The Road to San Diego

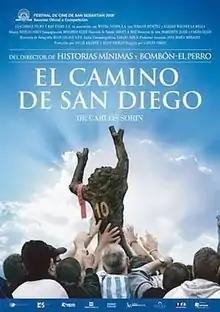
Theatrical release poster

The Road to San Diego is a 2006 Argentine comedy film, written and directed by Carlos Sorín. The film features Ignacio Benítez and Carlos Wagner, among others.